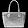
Label: Bag